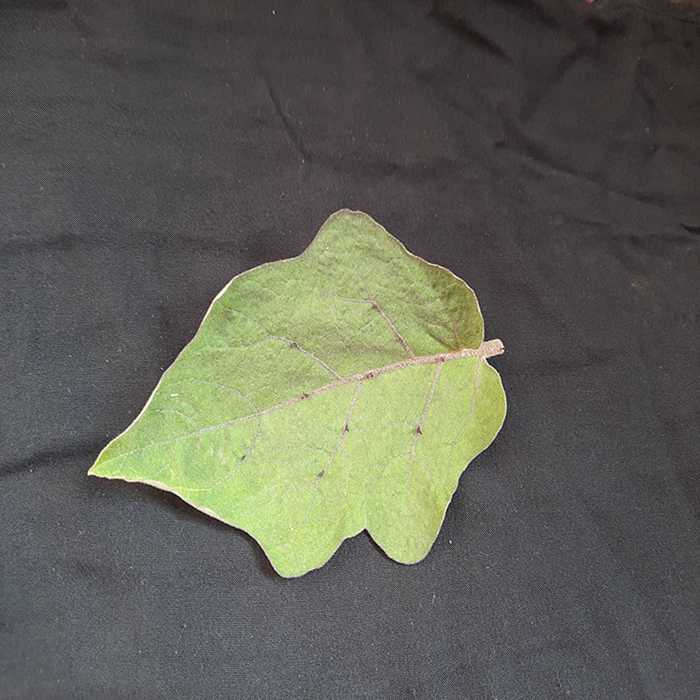
Plant: Eggplant
Label: Eggplant fresh leaf